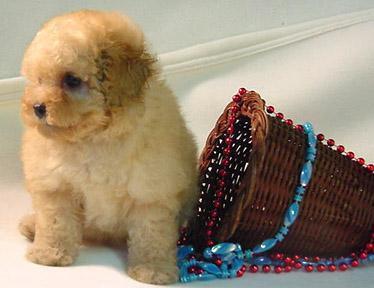
miniature_poodle